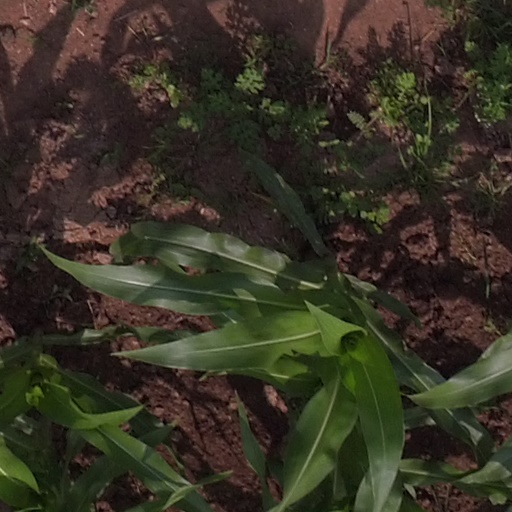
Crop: maize; corn